2007 Iowa Hawkeyes football team

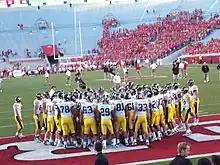
Huddle before Wisconsin game

Iowa's defense forced three Wisconsin turnovers, but could not hold off the Badgers' 4th quarter rally, losing 17–13.